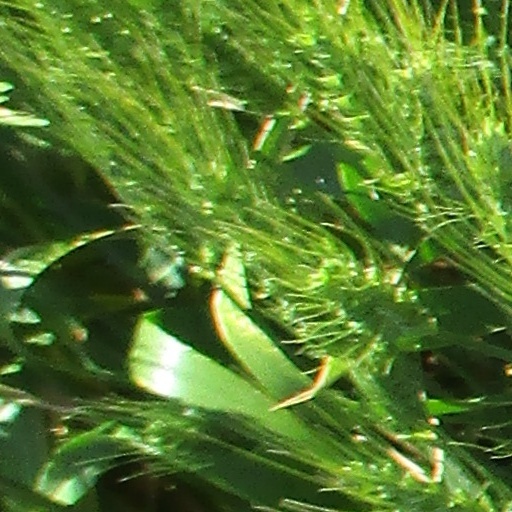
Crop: wheat